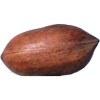
Label: Nut Pecan 1